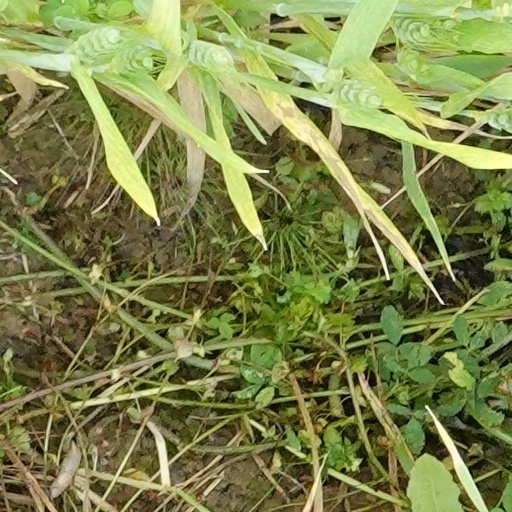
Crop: wheat